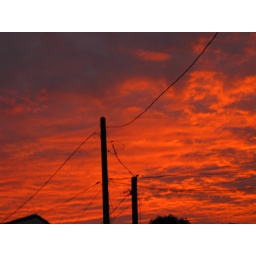
red sky in 2010